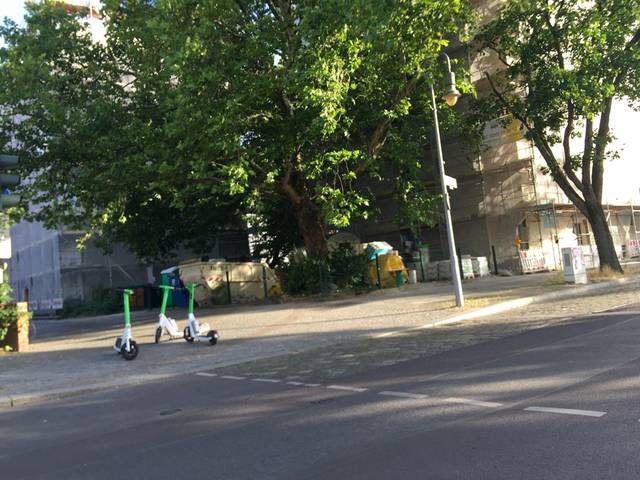
Region: Germany
Coordinates: 52.546, 13.395